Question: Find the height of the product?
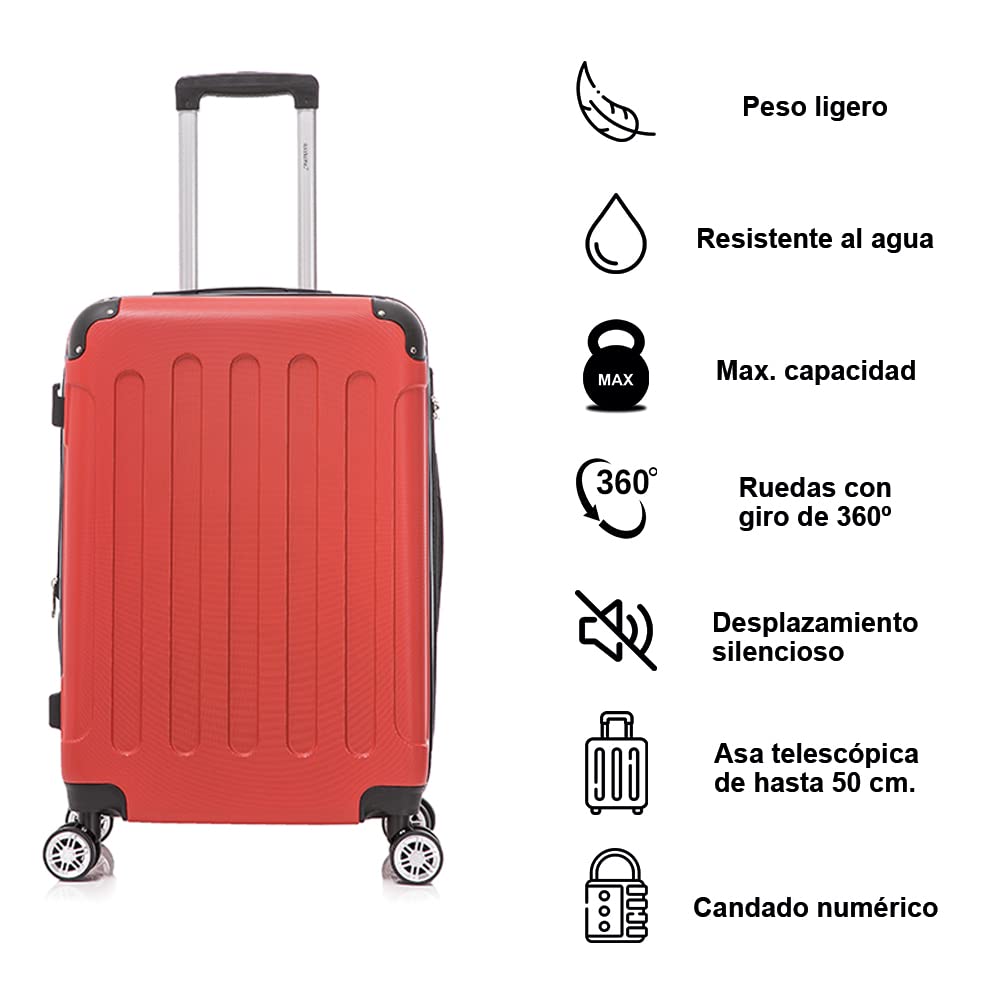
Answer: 50.0 centimetre